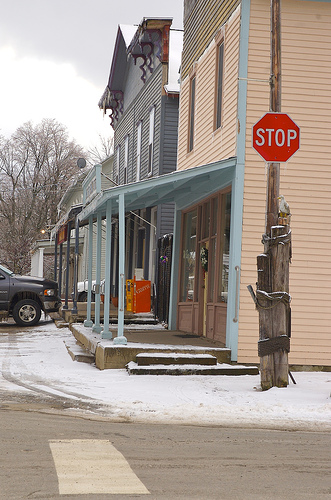
question: 車は何台ありますか？
answer: １台

question: 車はどこにありますか？
answer: 建物の前

question: 車はどんな状態ですか？
answer: 停車している

question: 車は何色ですか？
answer: 黒色

question: 標識はいくつありますか？
answer: １つ

question: 標識は何色ですか？
answer: 赤色

question: 道路はどんな状態ですか？
answer: 雪が積もっている

question: 天気はどんな状態ですか？
answer: 曇り